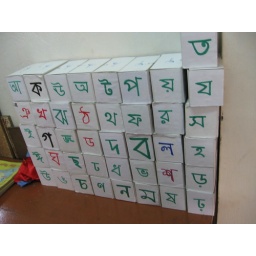
made from medicine boxes donated by the medical centre next door